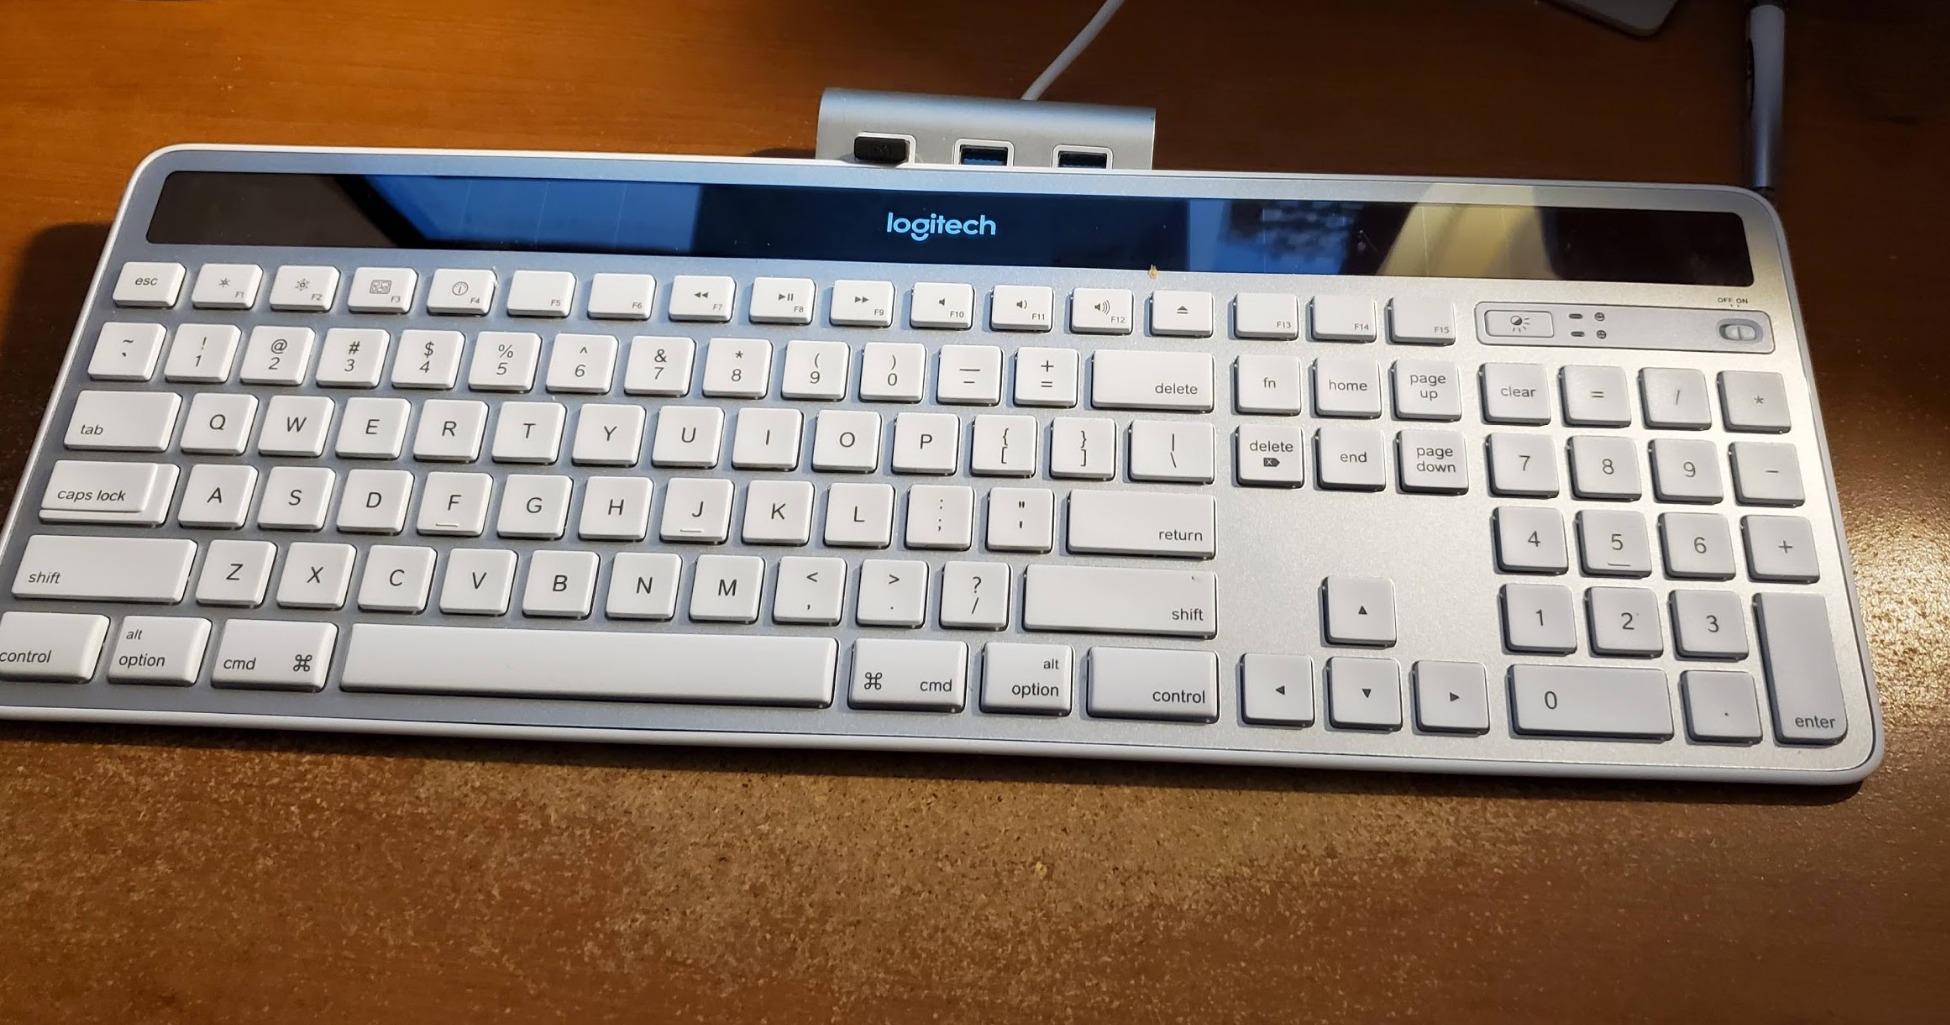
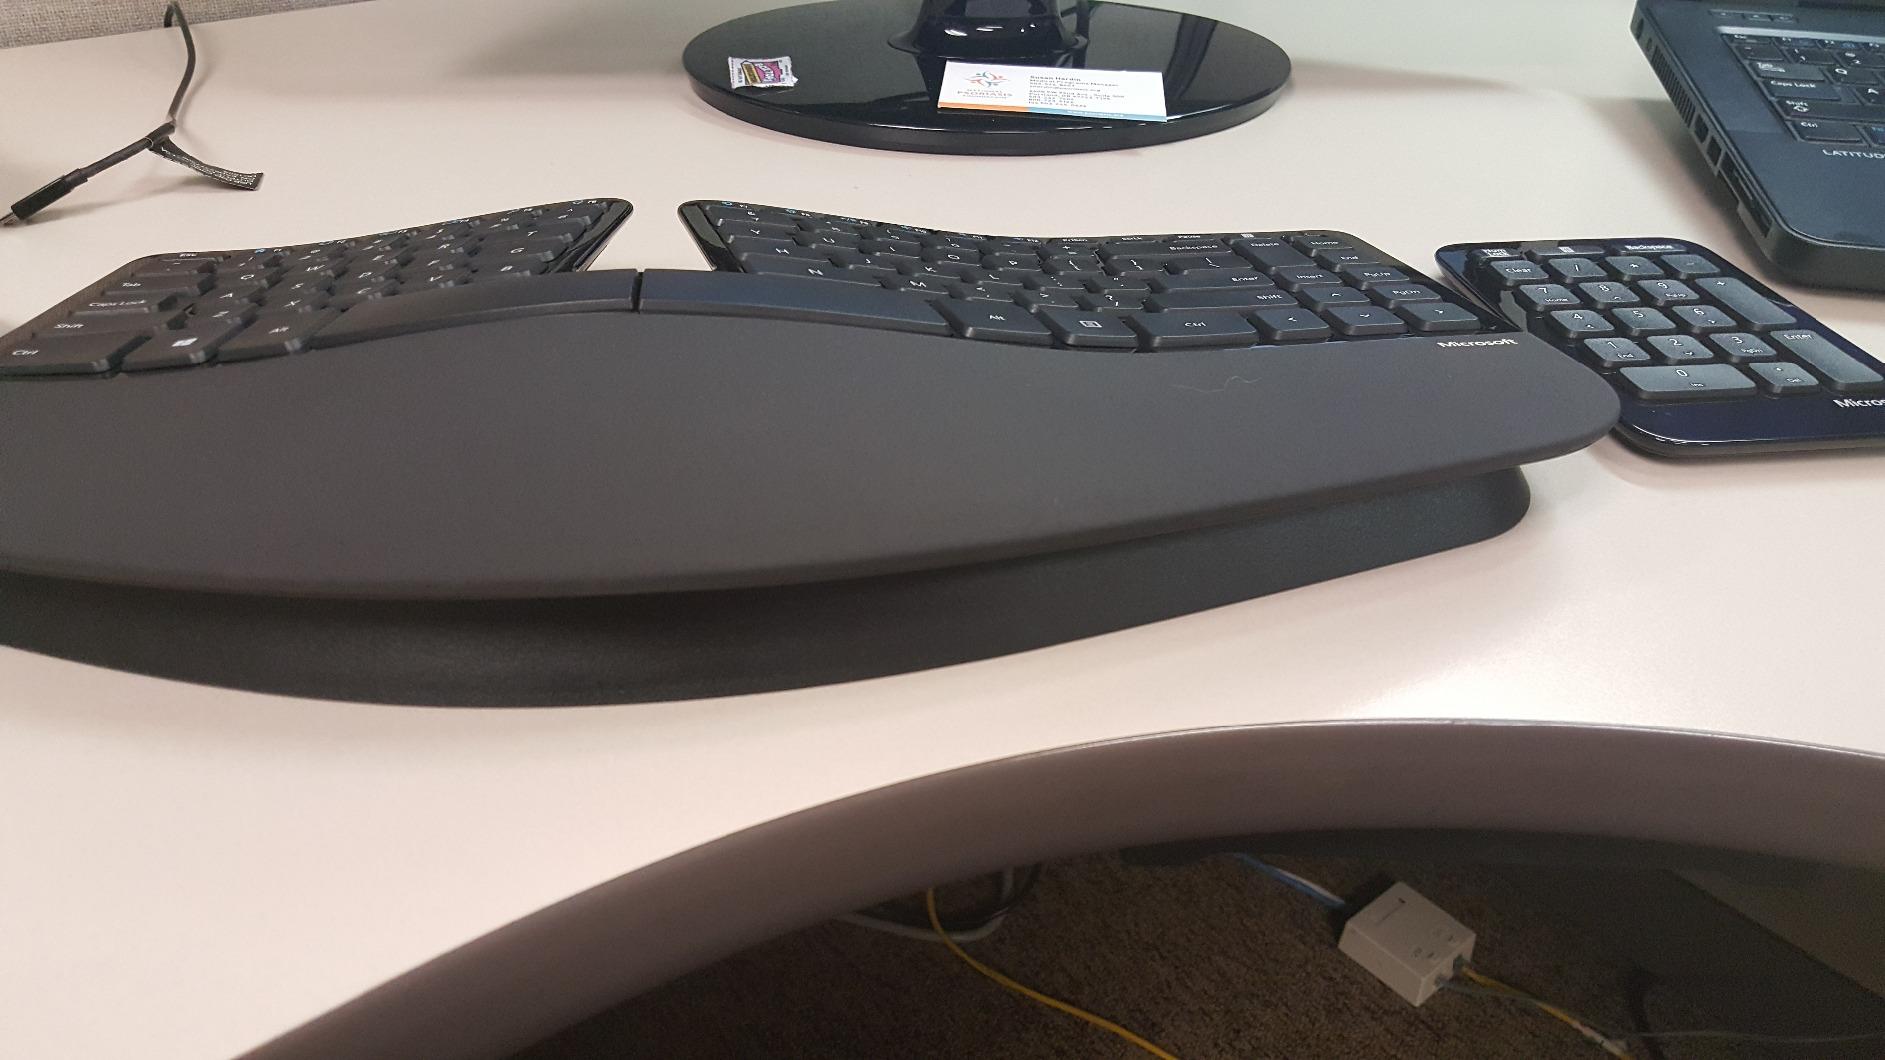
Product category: keyboard
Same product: no